Rock music

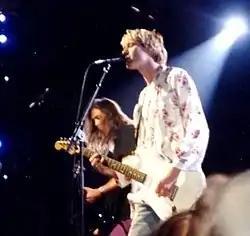
Grunge band Nirvana performing in 1992

Although punk rock was a significant social and musical phenomenon, it achieved less in the way of record sales (being distributed by small specialty labels such as Stiff Records), or American radio airplay (as the radio scene continued to be dominated by mainstream formats such as disco and album-oriented rock). Punk rock had attracted devotees from the art and collegiate world and soon bands sporting a more literate, arty approach, such as Talking Heads and Devo, began to infiltrate the punk scene; in some quarters the description "new wave" began to be used to differentiate these less overtly punk bands. Record executives, who had been mostly mystified by the punk movement, recognized the potential of the more accessible new wave acts and began aggressively signing and marketing any band that could claim a remote connection to punk or new wave. Many of these bands, such as the Cars and the Go-Go's, can be seen as pop bands marketed as new wave; other existing acts, including the Police, the Pretenders and Elvis Costello, used the new wave movement as the springboard for relatively long and critically successful careers, while "skinny tie" bands like the Knack played chart-topping power pop, and the photogenic Blondie began as a punk act and moved into lighter and more eclectic territories.